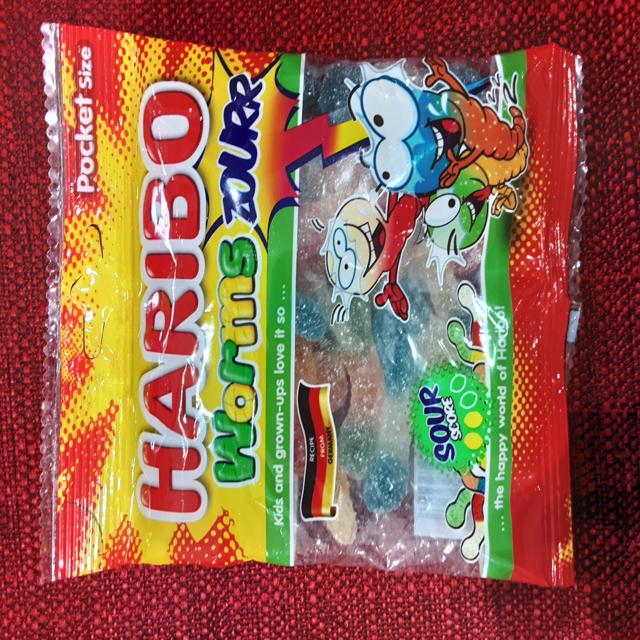
Label: plastics